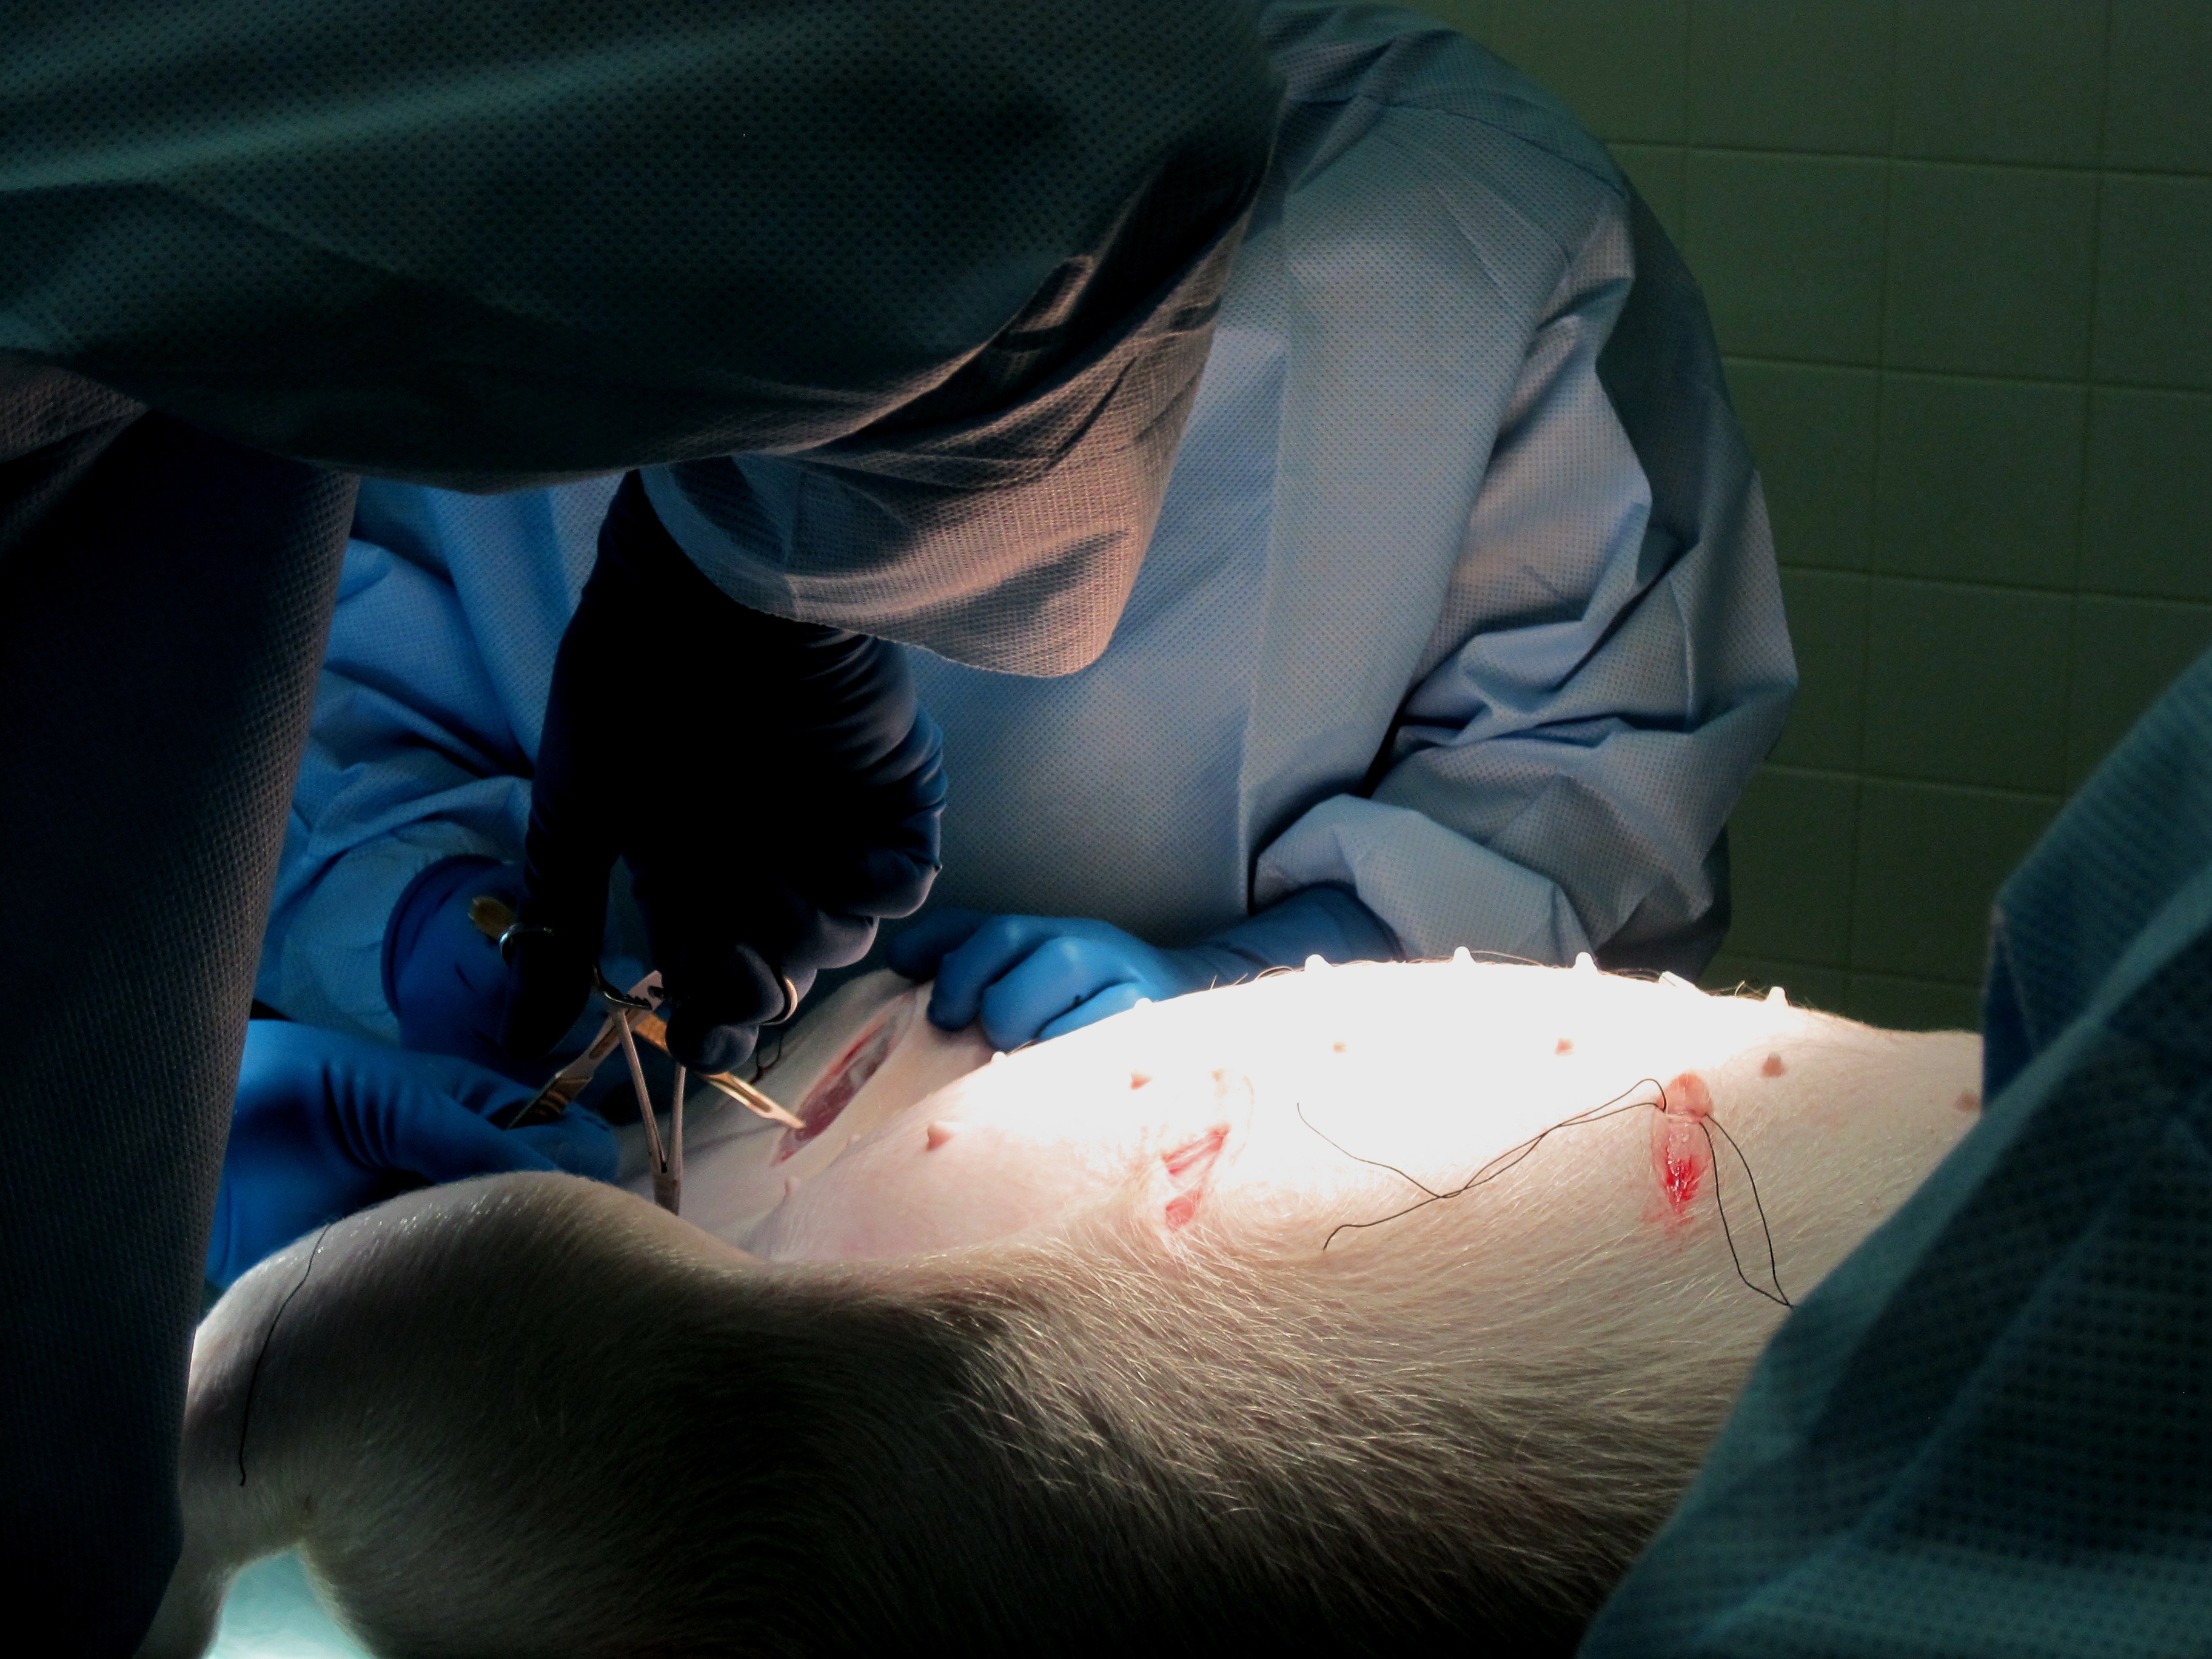
hand, light, training, blue, arm, mouth, chest, human body, face, nose, sow, eye, head, skin, pig, organ, instruments, medical, surgery, suture, laceration, sense, surgical glove